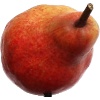
Label: red_pear